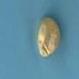
Maize quality: Good